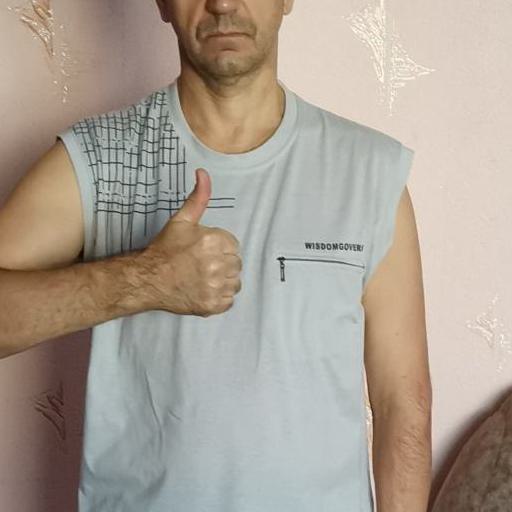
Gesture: like